Brignoles

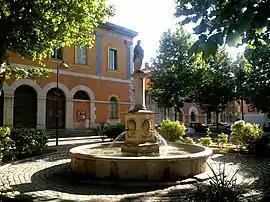
Place du Palais de Justice

Brignoles is a commune in the Var department in the Provence-Alpes-Côte d'Azur region of Southeastern France. Alongside Draguignan, it is one of two subprefectures in Var.